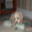
Label: dog